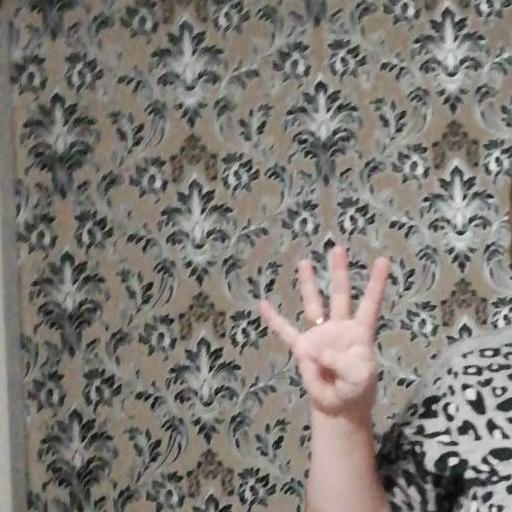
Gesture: four